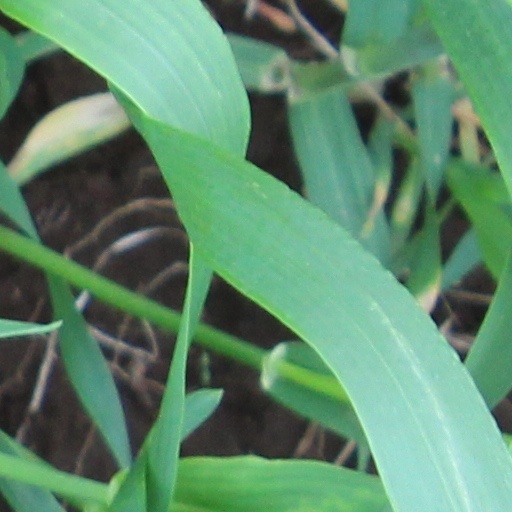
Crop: wheat